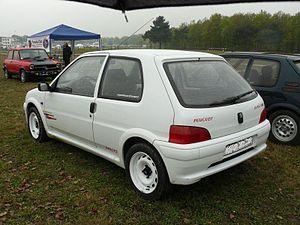
Photo prise à Montlhery en avril 2012
La 106 est une voiture citadine 5 places commercialisée par le constructeur automobile français Peugeot à partir du 12 septembre 1991, conçue pour remplacer la 104, en complément de la 205 qui existait depuis plus de 8 ans.